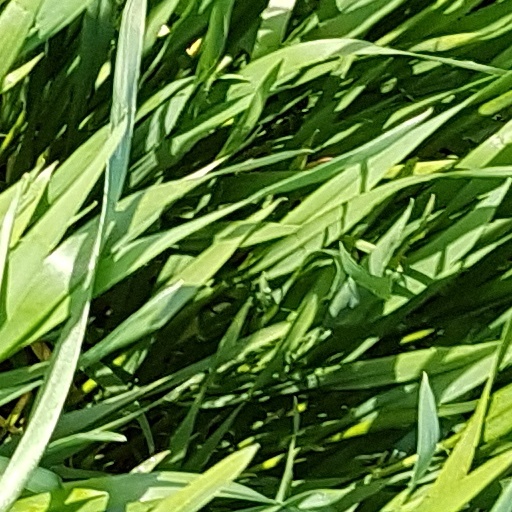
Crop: wheat